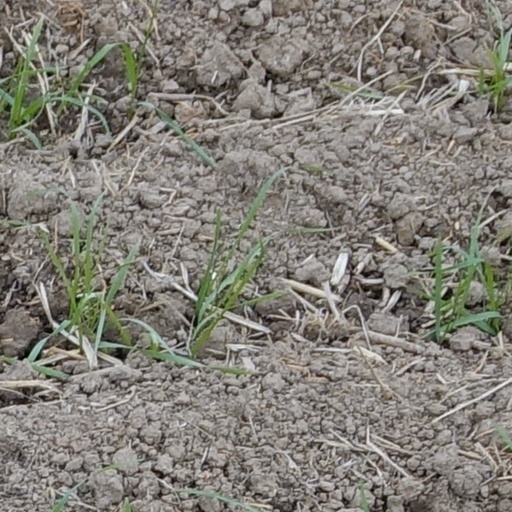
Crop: wheat